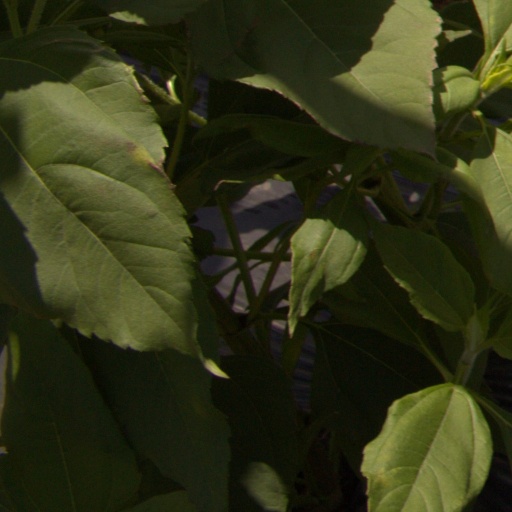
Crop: Jerusalem artichoke